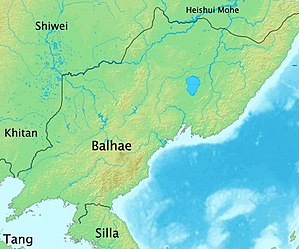
Nord–Syd staternes tid i Korea / Balhae
Balhae og Silla i 830.
Nord-syd-staternes tid var en periode, da Koreahalvøen var delt i to stater, i syd Forenede Silla og i nord Balhae.